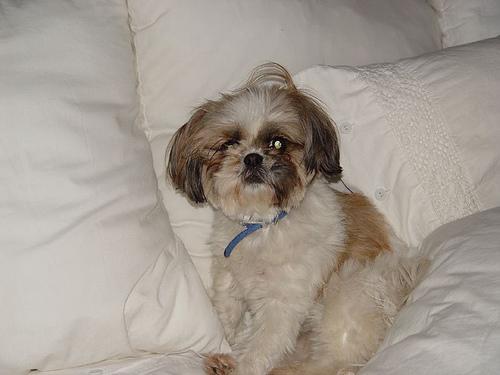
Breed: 361-n000123-Shih_Tzu